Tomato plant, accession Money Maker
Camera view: tilt-top (135 deg); turntable rotation: 150 degrees
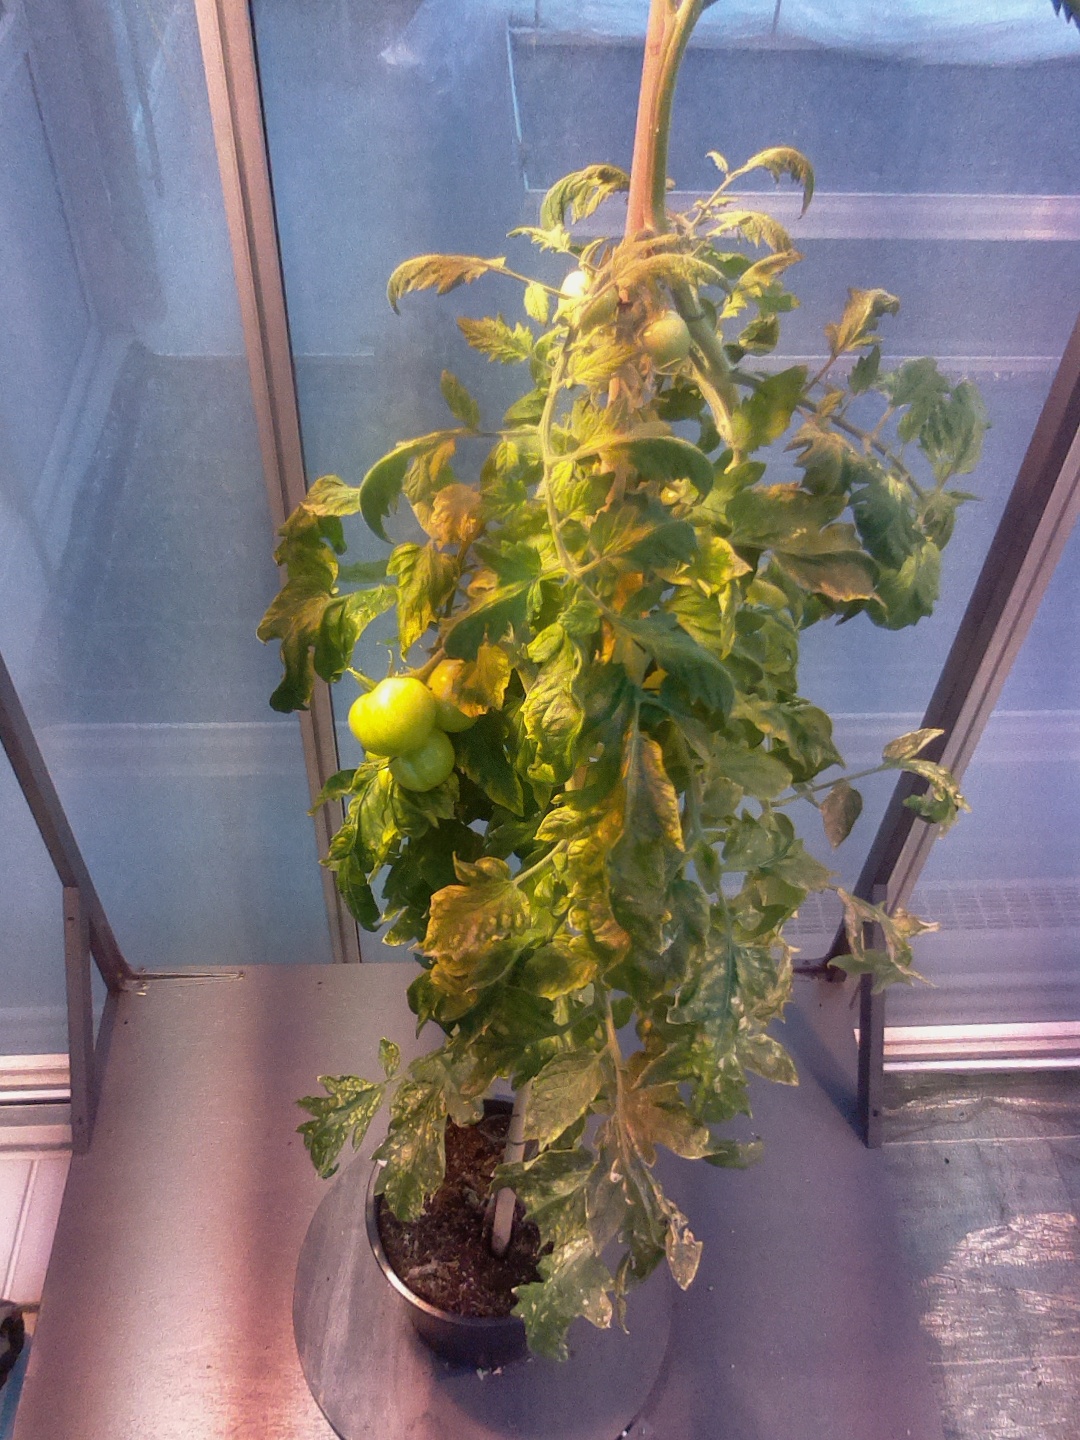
BBCH growth stage 78: 80% -90% of final fruit size